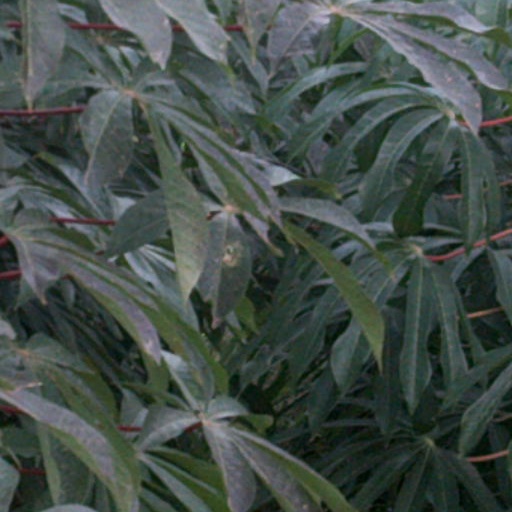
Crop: cassava